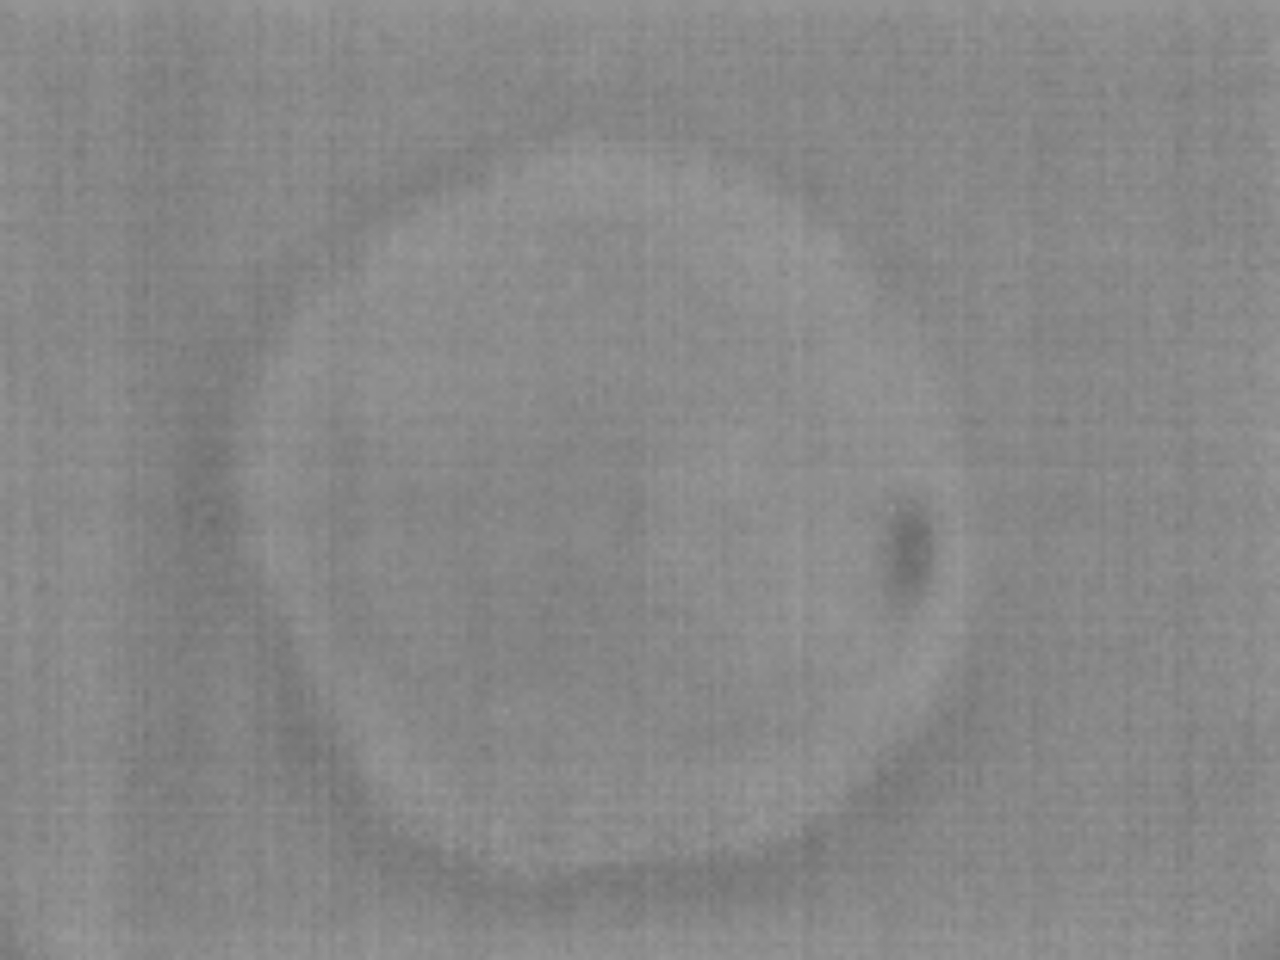
Label: No Defect